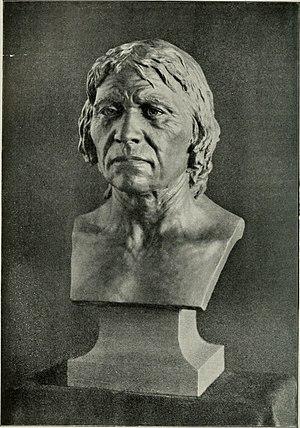
Cet article couvre la période préhistorique comprise entre 30 000 et 25 000 ans avant le présent. Les derniers Néandertaliens disparaissent d'Espagne et de Crimée. La culture gravettienne s'étend à toute l'Europe.